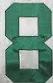
Number: 8